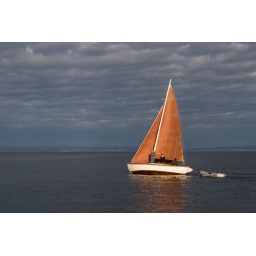
A wooden sloop with red sails leaves Port Townsend in the late afternoon.